Rita Laura Segato

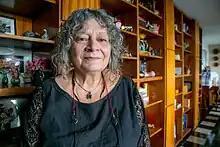
Segato in 2018

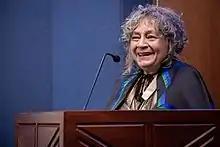
Segato speaks in 2018 at the University of Brasília

Rita Laura Segato (born 14 August 1951) is an Argentine-Brazilian academic, who has been called "one of Latin America's most celebrated feminist anthropologists" and "one of the most lucid feminist thinkers of this era". She is specially known for her research oriented towards gender in indigenous villages and Latin American communities, violence against women and the relationships between gender, racism and colonialism. One of her specialist areas is the study of gender violence.